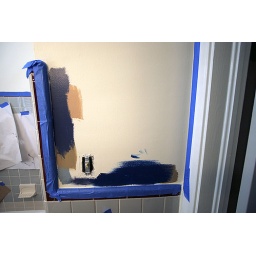
here are seven samples we tried; I think there are a couple more under the shiny blue